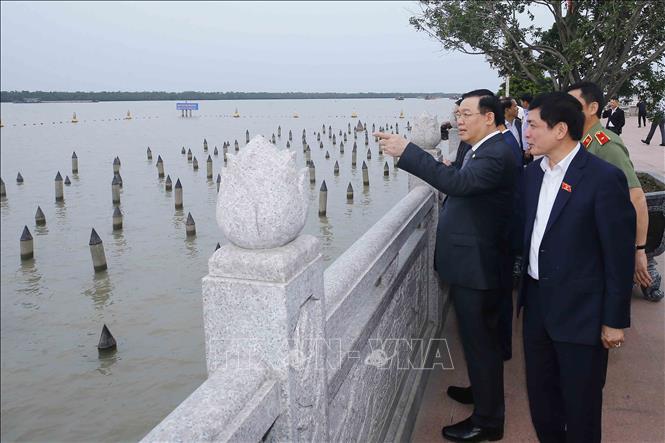
có một người đàn ông đeo kính đang chỉ tay